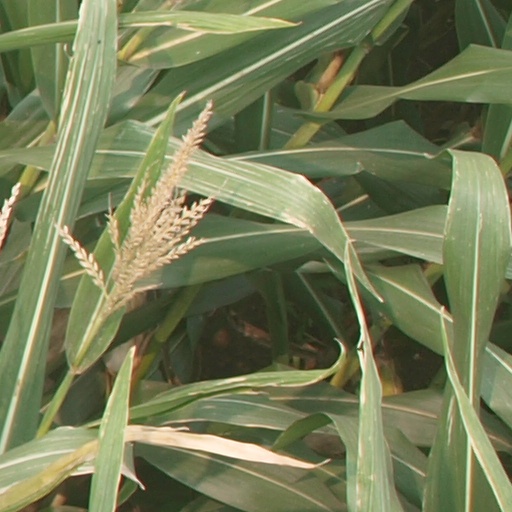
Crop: maize; corn